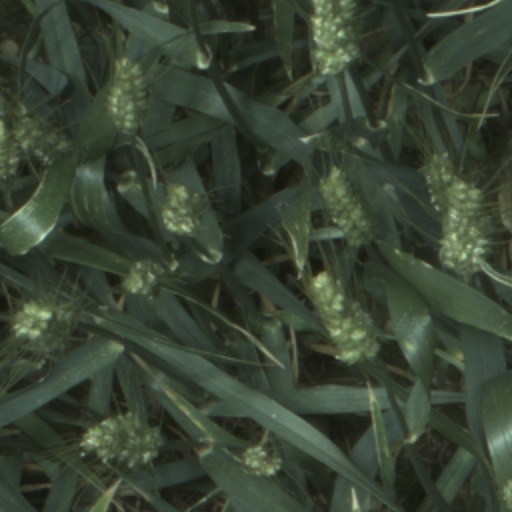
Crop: wheat